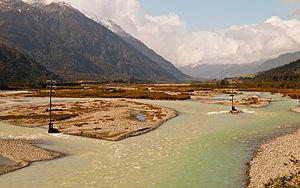
Le fleuve Taramakau est située dans le nord-ouest de l’Ile du Sud de la Nouvelle-Zélande dans la région de la West Coast.